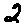
Label: 2